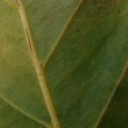
Label: Cerscospora